Answer in natural language. Estimate the real world distances between objects in the image. Which object is closer to modern black sofa (marked A), Statue (marked B) or grey circular dining table (marked C)? Choose between the following options: grey circular dining table (marked C) or Statue (marked B)
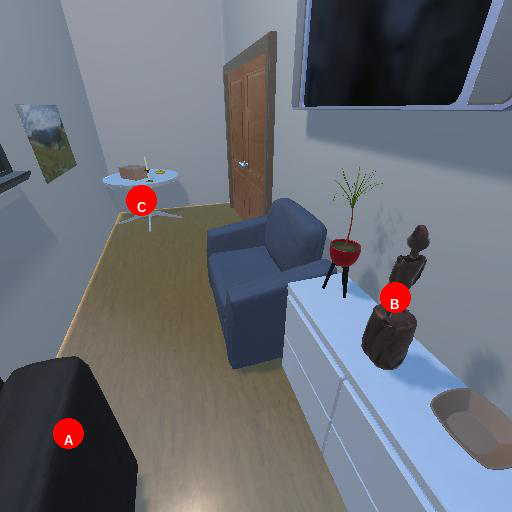
<answer>Statue (marked B)</answer>